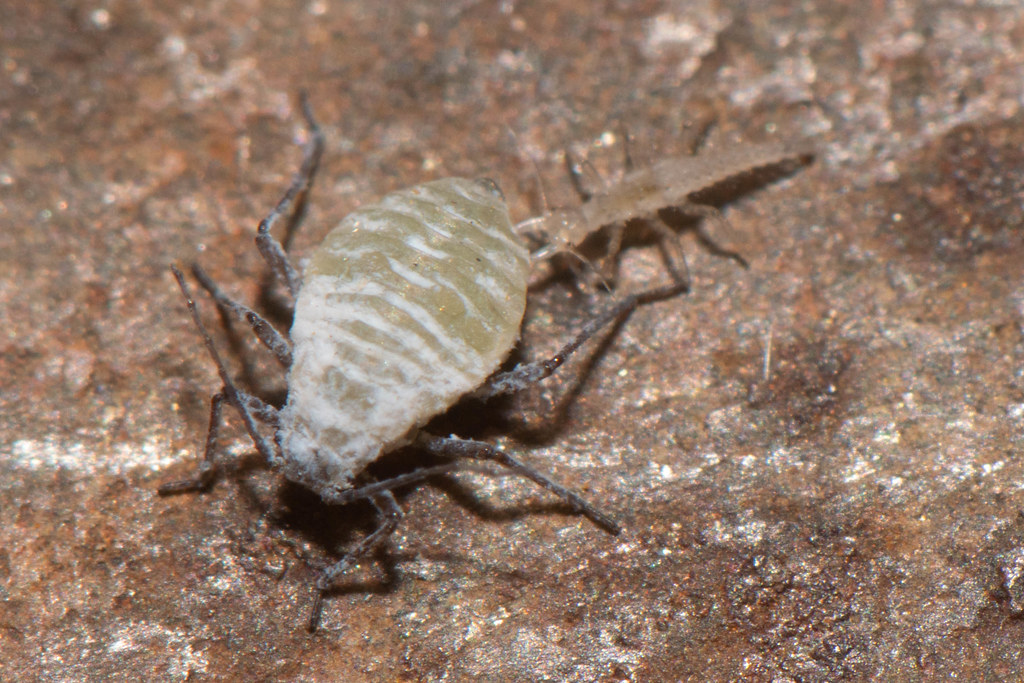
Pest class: cabbage_aphid